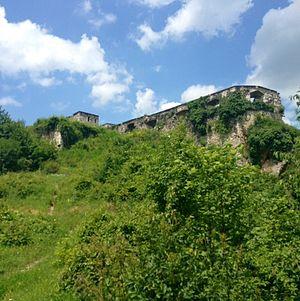
La forteresse de Zvornik se trouve en Bosnie-Herzégovine, sur le territoire de la ville de Zvornik et dans la municipalité de Zvornik. Elle remonte pour l'essentiel au Moyen Âge et à la période ottomane et est inscrite sur la liste des monuments nationaux de Bosnie-Herzégovine.